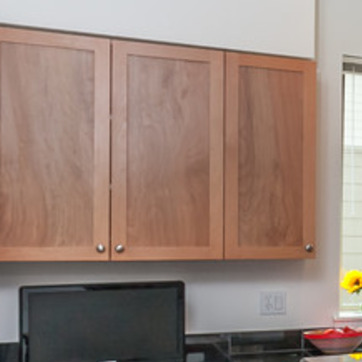
Material: wood